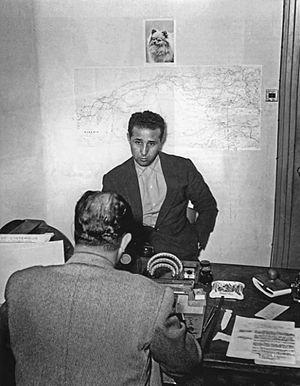
Ahmed Ben Bella interrogé dans les locaux de la DST à Alger, le 22 octobre 1956. العربية: استنطاق بن بلة في مركز الشرطة الفرنسي بالجزائر العاصمة في 22 أكتوبر 1956
Cette page concerne l'année 1956 du calendrier grégorien.